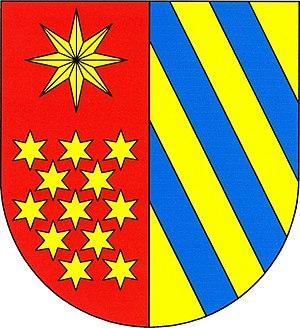
Sudoměřice u Bechyně est une commune du district de Tábor, dans la région de Bohême-du-Sud, en République tchèque. Sa population s'élevait à 739 habitants en 2017.